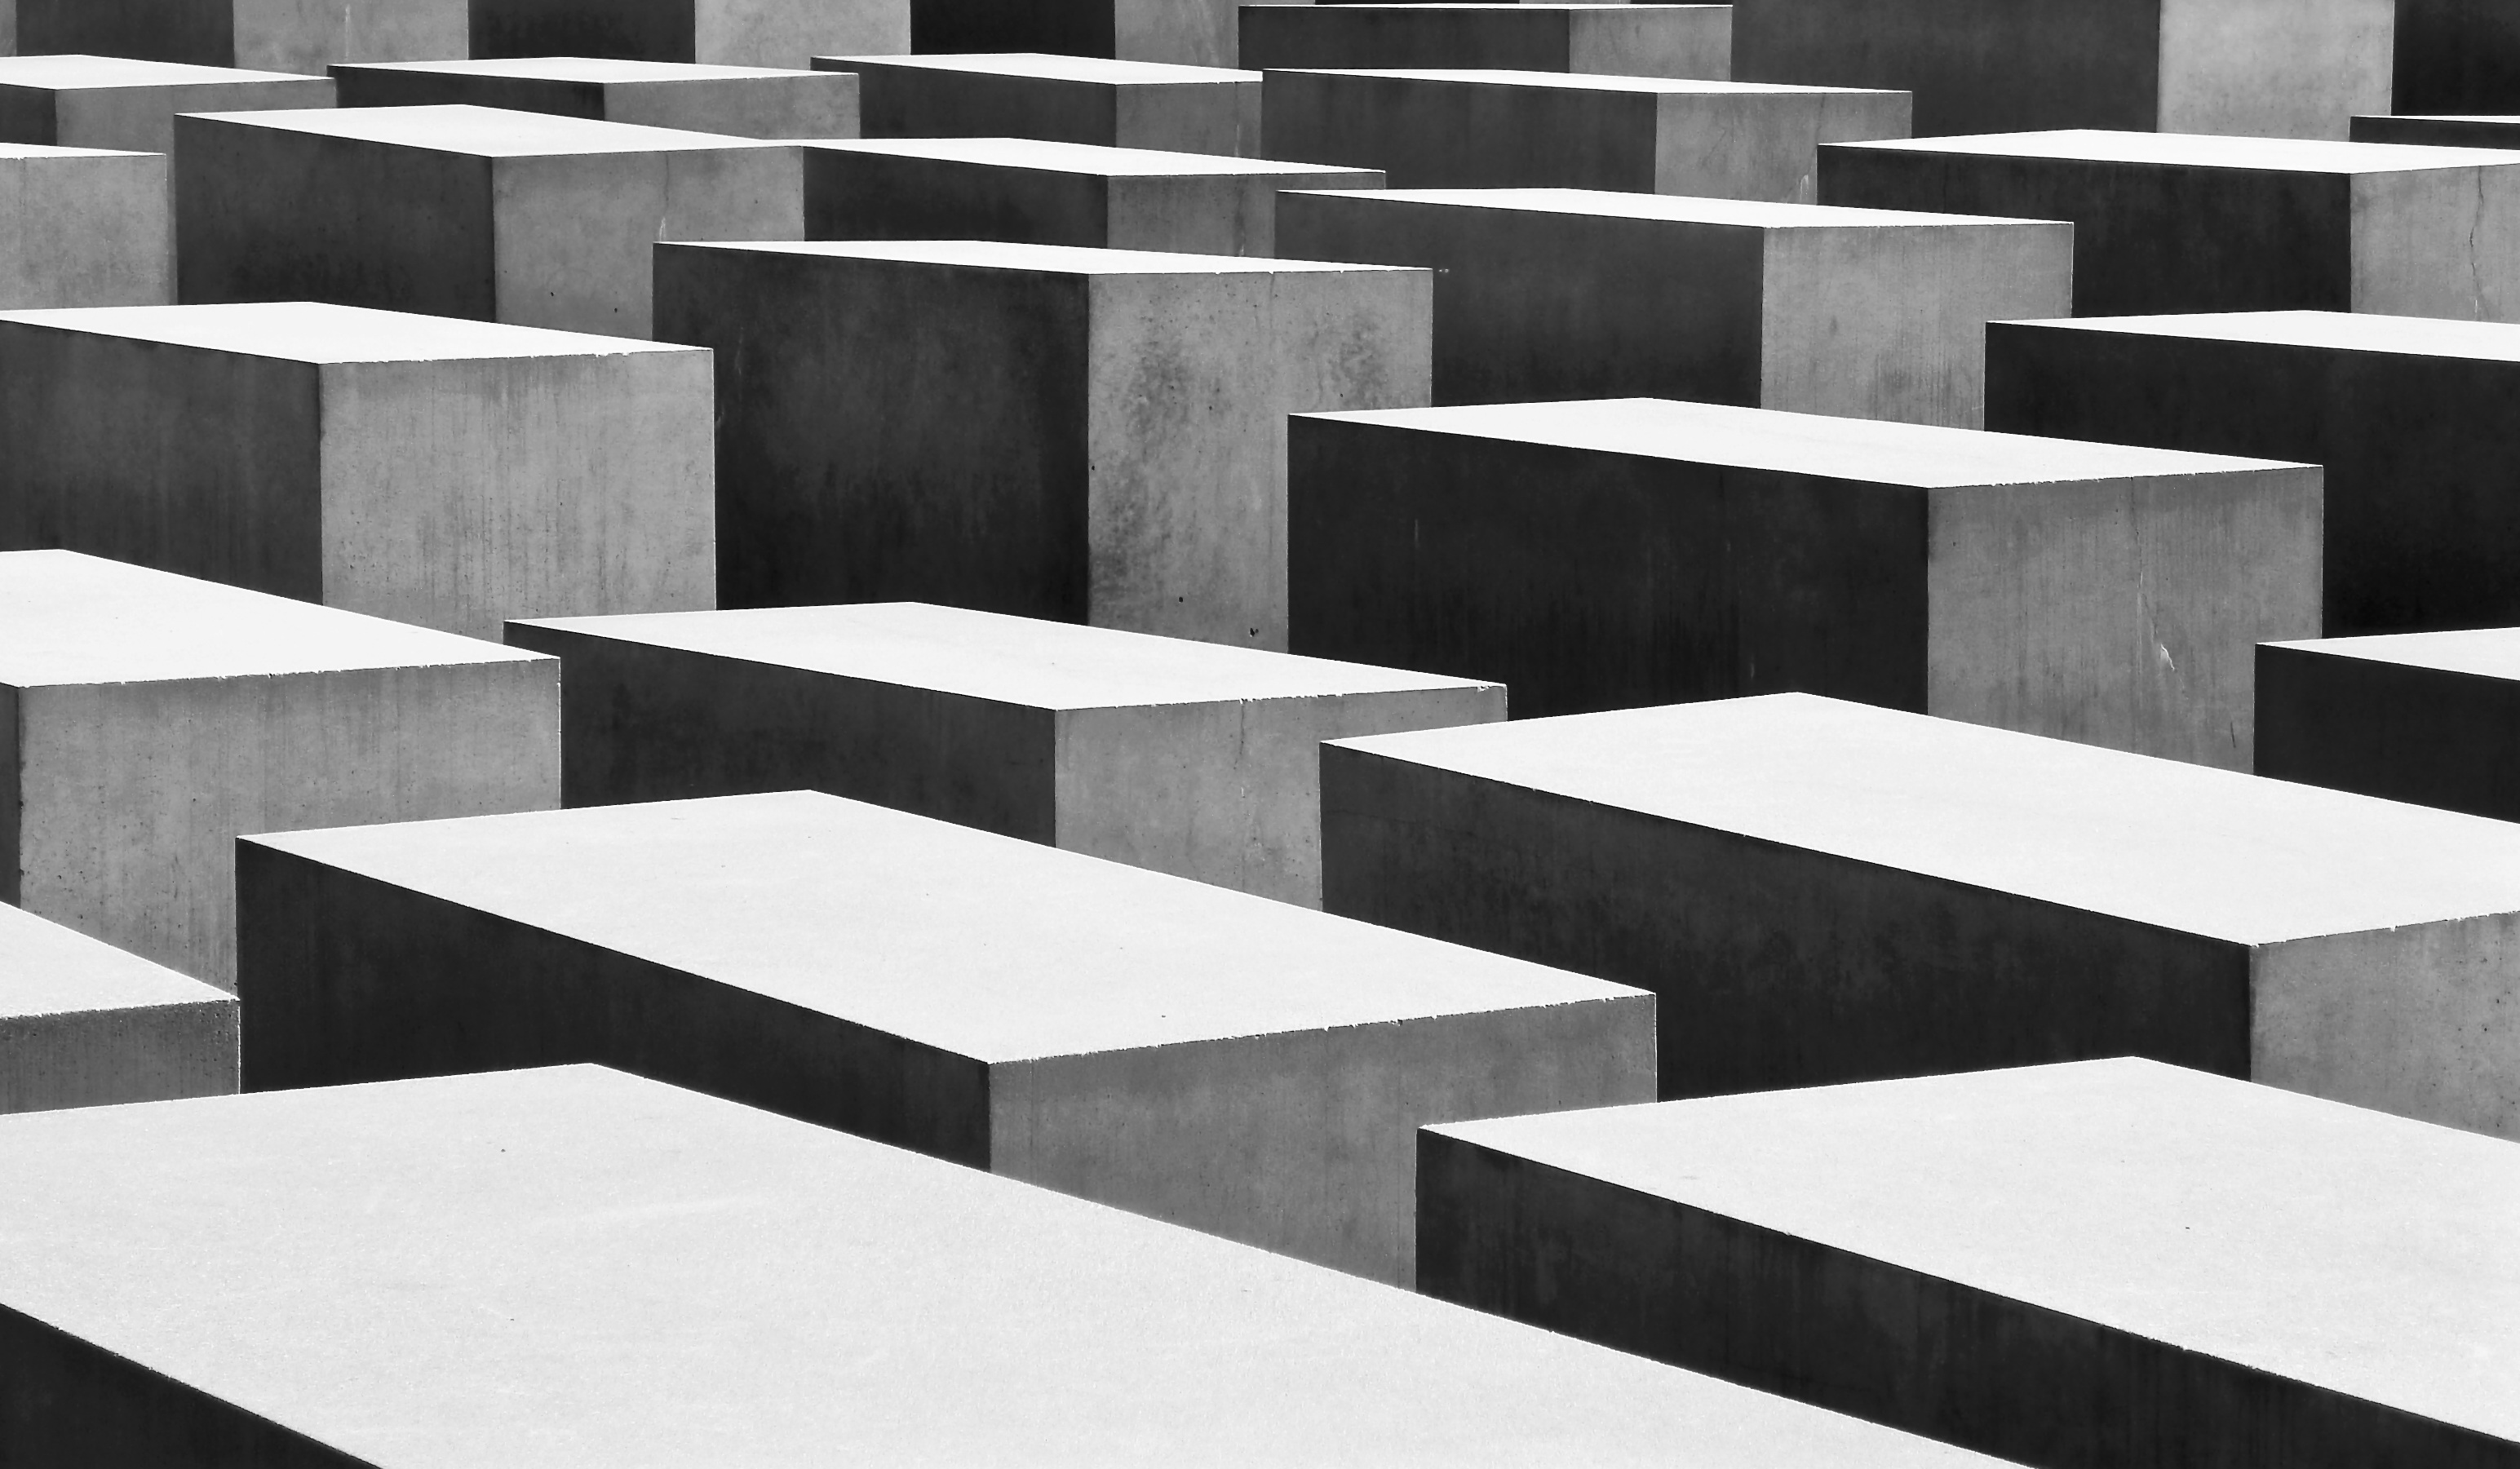
table, black and white, wood, white, monument, line, shelf, black, furniture, monochrome, design, rectangle, symmetry, berlin, shape, monochrome photography, commemorative monument